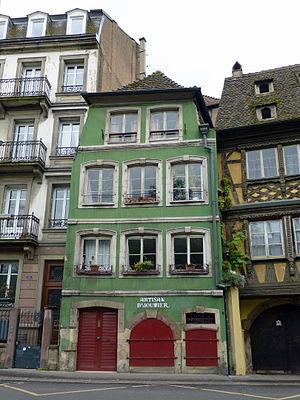
Strasbourg
Georges Frédéric Strass, joaillier du roi de France, est né à Wolfisheim à quelques kilomètres de Strasbourg, le 29 mai 1701, et décédé à Paris le 22 décembre 1773. Il inventa le strass, cette matière synthétique qui imite le diamant et par extension les autres pierres précieuses.